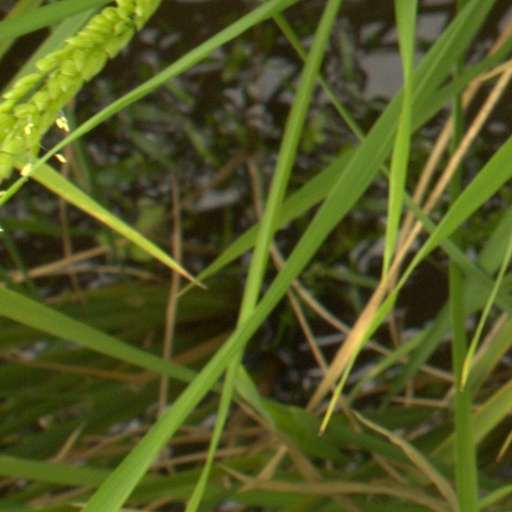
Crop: rice